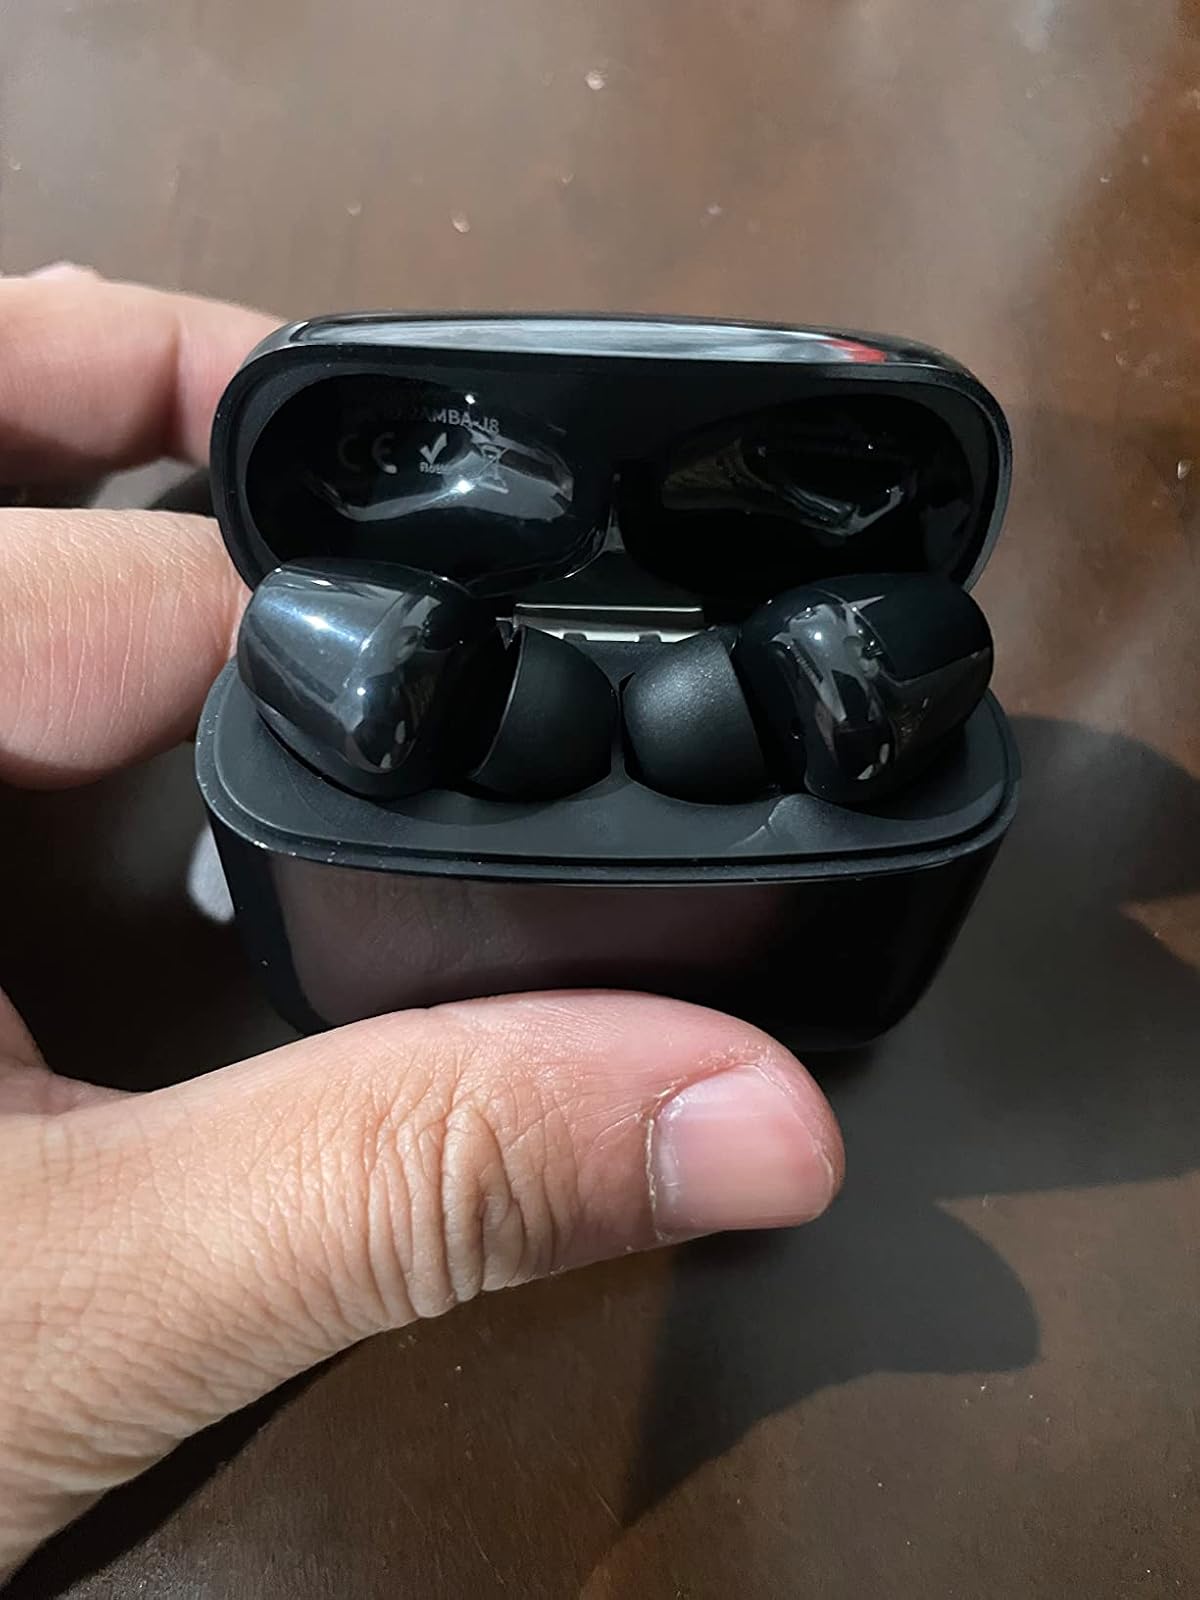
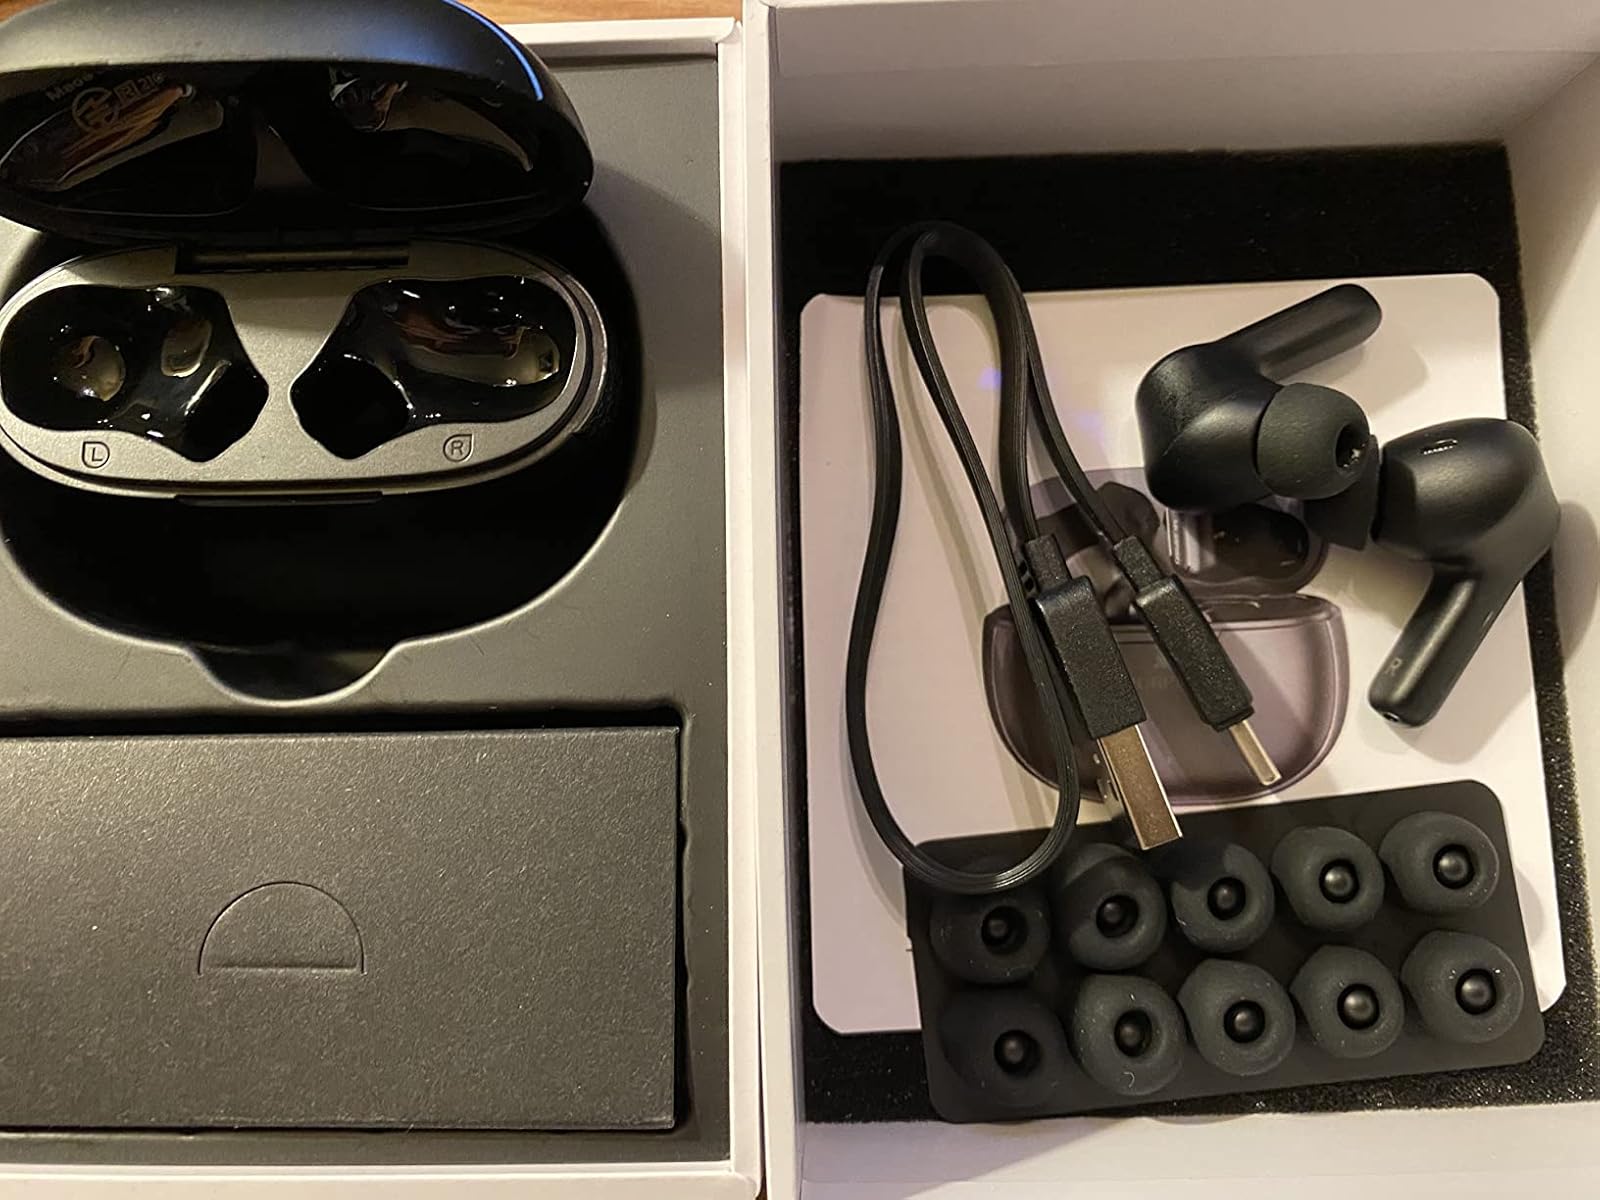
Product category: earbuds
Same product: no